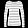
Label: Pullover